Question: Please indicate a possible affordance area of bicycle that can be used for sitting
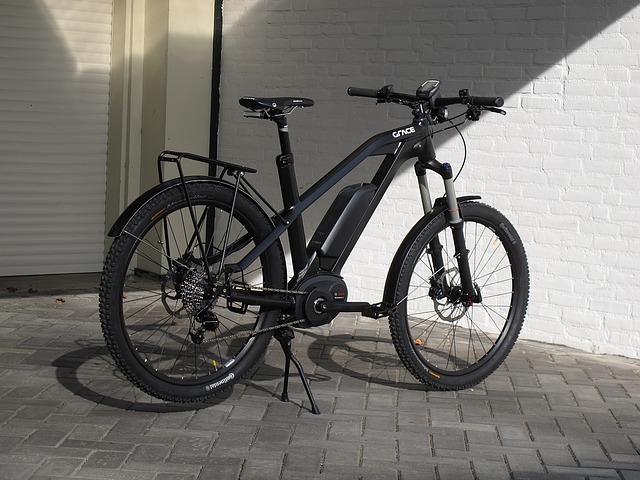
Answer: [239, 97, 316, 126]